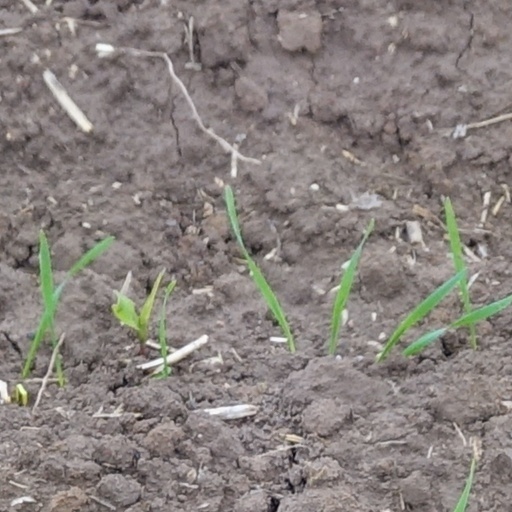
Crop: wheat